Sofía Gandarias

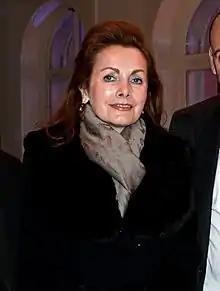
In 2011

Gandarías was a Spanish painter, born in Guernica in the Basque Country. She graduated in Fine Arts from the Facultad de Bellas Artes de San Fernando, Universidad Complutense, Madrid.